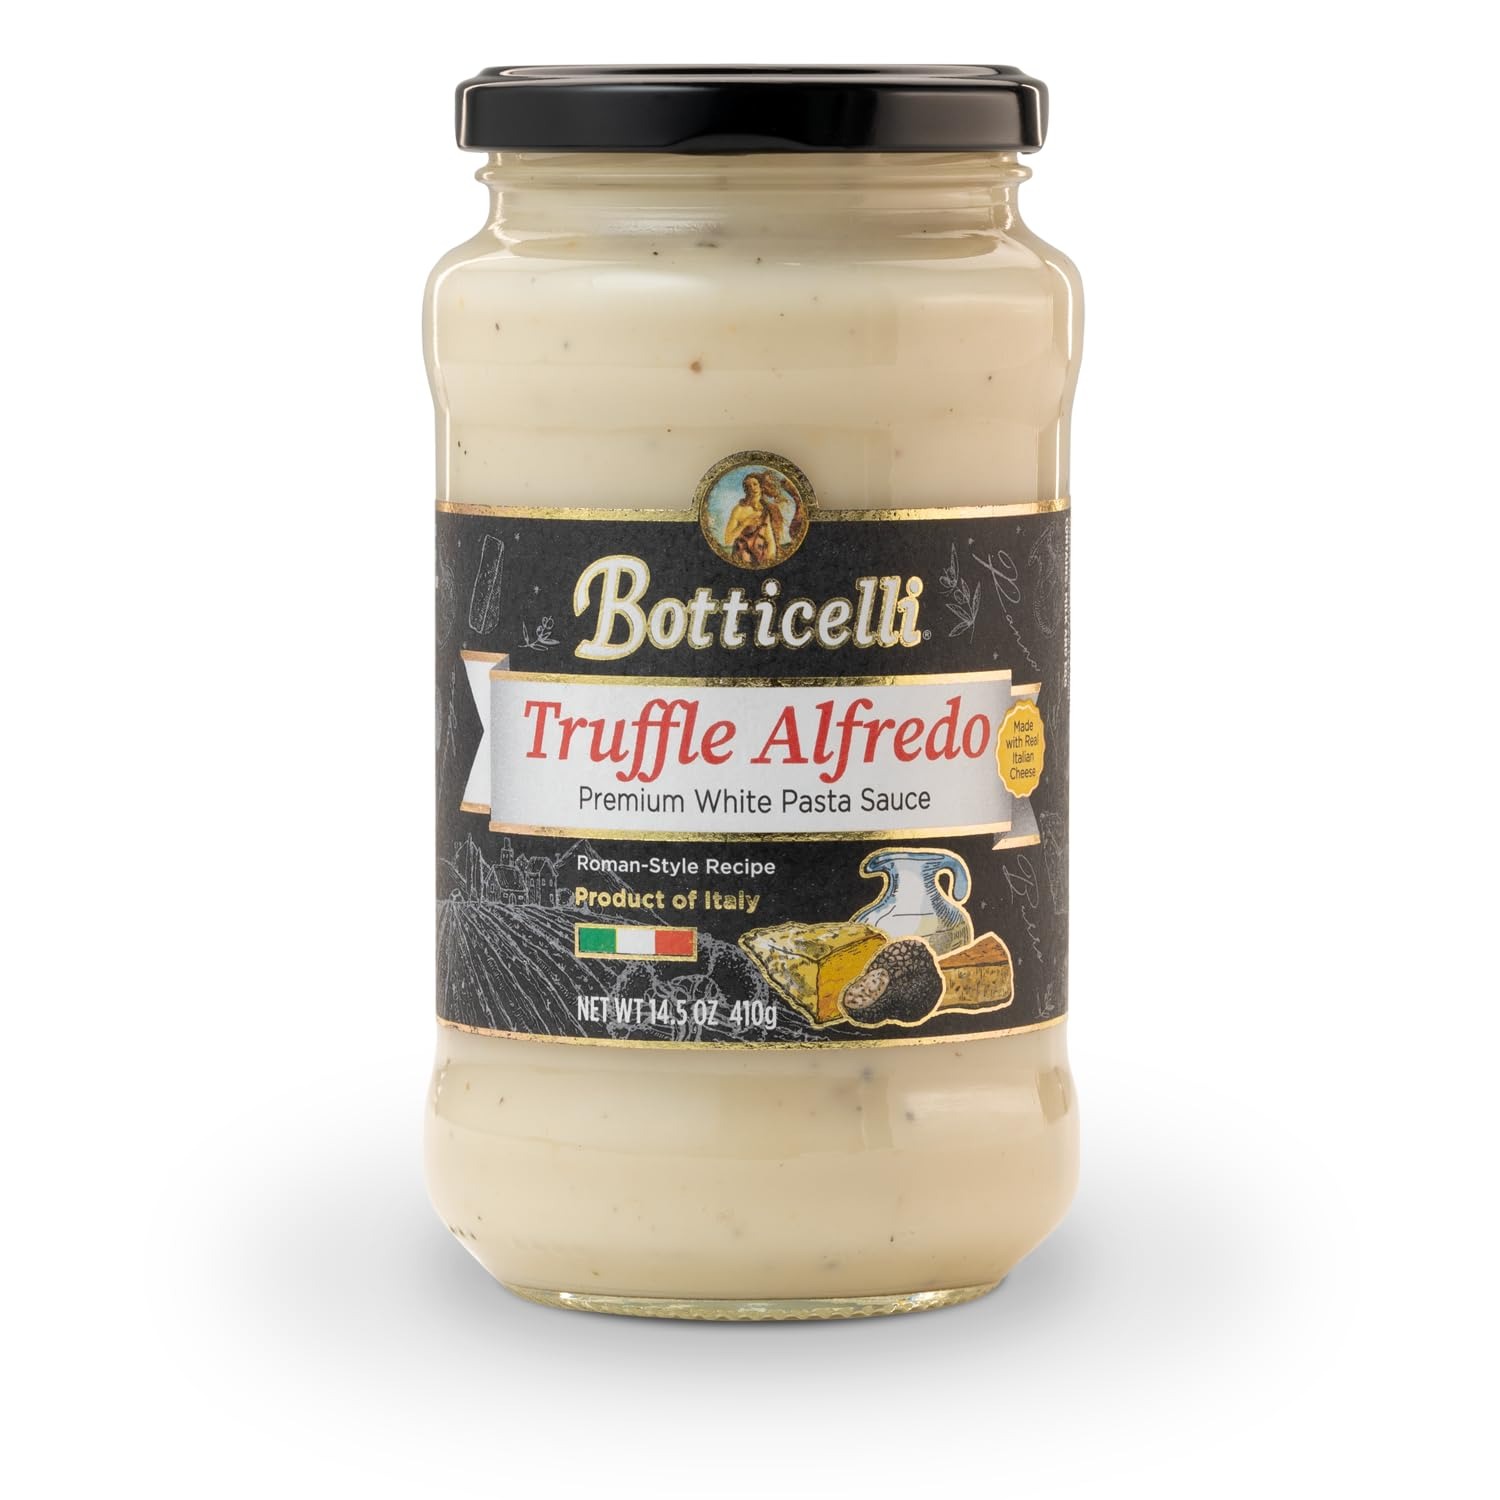
Item Name: Botticelli Truffle Alfredo Sauce 14.5 oz
Bullet Point 1: PRODUCT OF ITALY: Botticelli’s premium Truffle Alfredo Sauce is crafted using only the finest Italian cheeses and cream.
Bullet Point 2: TASTE THE DIFFERENCE: Botticelli’s Truffle Alfredo Sauce is crafted using timeless family recipes in small batches
Bullet Point 3: CERTIFIABLY CRAVE-WORTHY: Botticelli’s Truffle Alfredo Sauce is gluten-free.
Bullet Point 4: MADE FOR YOUR CULINARY EXPLORATION: Botticelli’s Alfredo Sauces are perfect for topping your favorite pasta. Did you know they also make delicious pasta bakes, dips, and spreads?
Bullet Point 5: QUALITY OVER QUANTITY: We believe that sharing quality meals with loved ones is an important part of savoring life. That’s why we focus on quality over quantity for all our products.
Value: 14.0
Unit: Ounce

Price: 37.185